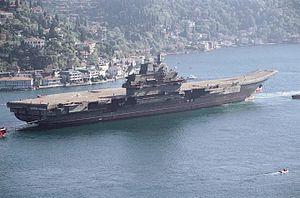
La Marine chinoise est la composante maritime de l'Armée populaire de libération. En 2019, avec 600 bâtiments de combat pour un tonnage de 1.5 million de tonnes La marine chinoise est la plus importante d'Asie et la seconde marine mondiale contre le 3ᵉ rang en 2012 avec près de 225 000 membres et plus de 400 navires de guerre.
Le porte-avions Liaoning (16) est le premier porte-avions en service de la marine chinoise. Son nom, Liaoning — officiellement annoncé le 11 septembre 2012 —, vient du nom de la province de Chine où il a été rénové.